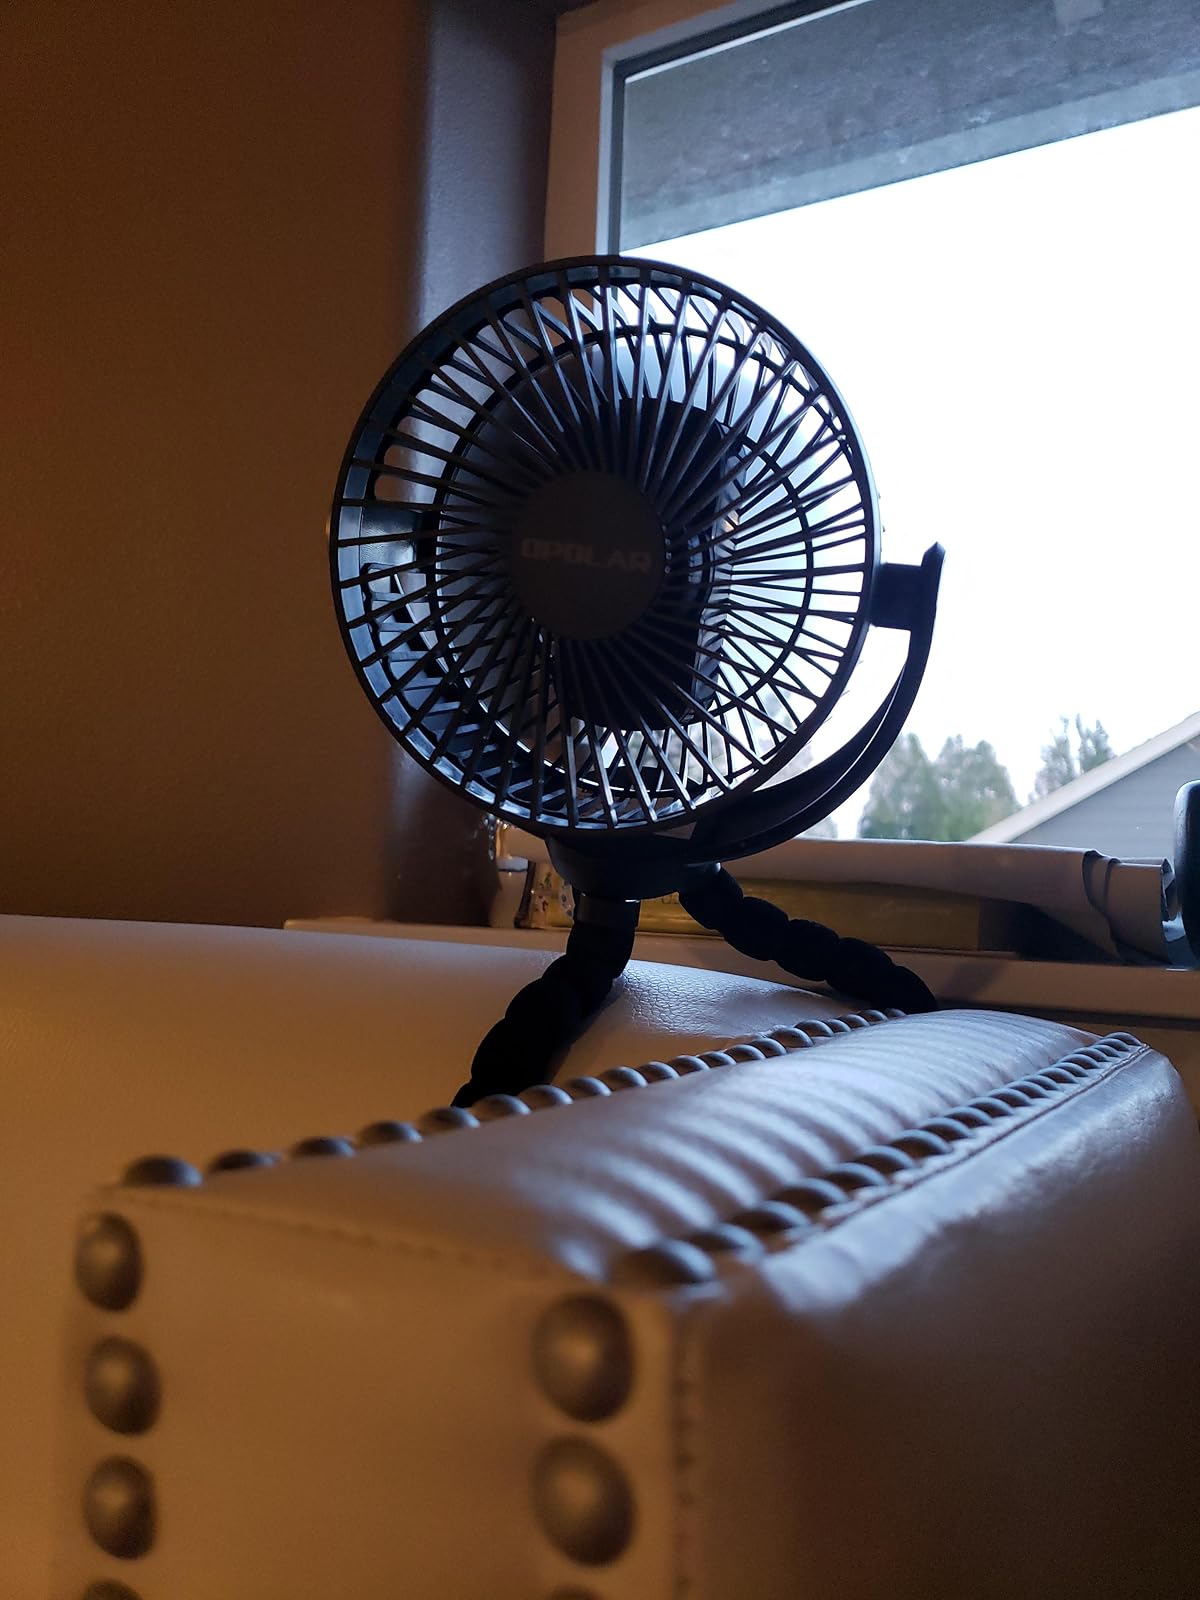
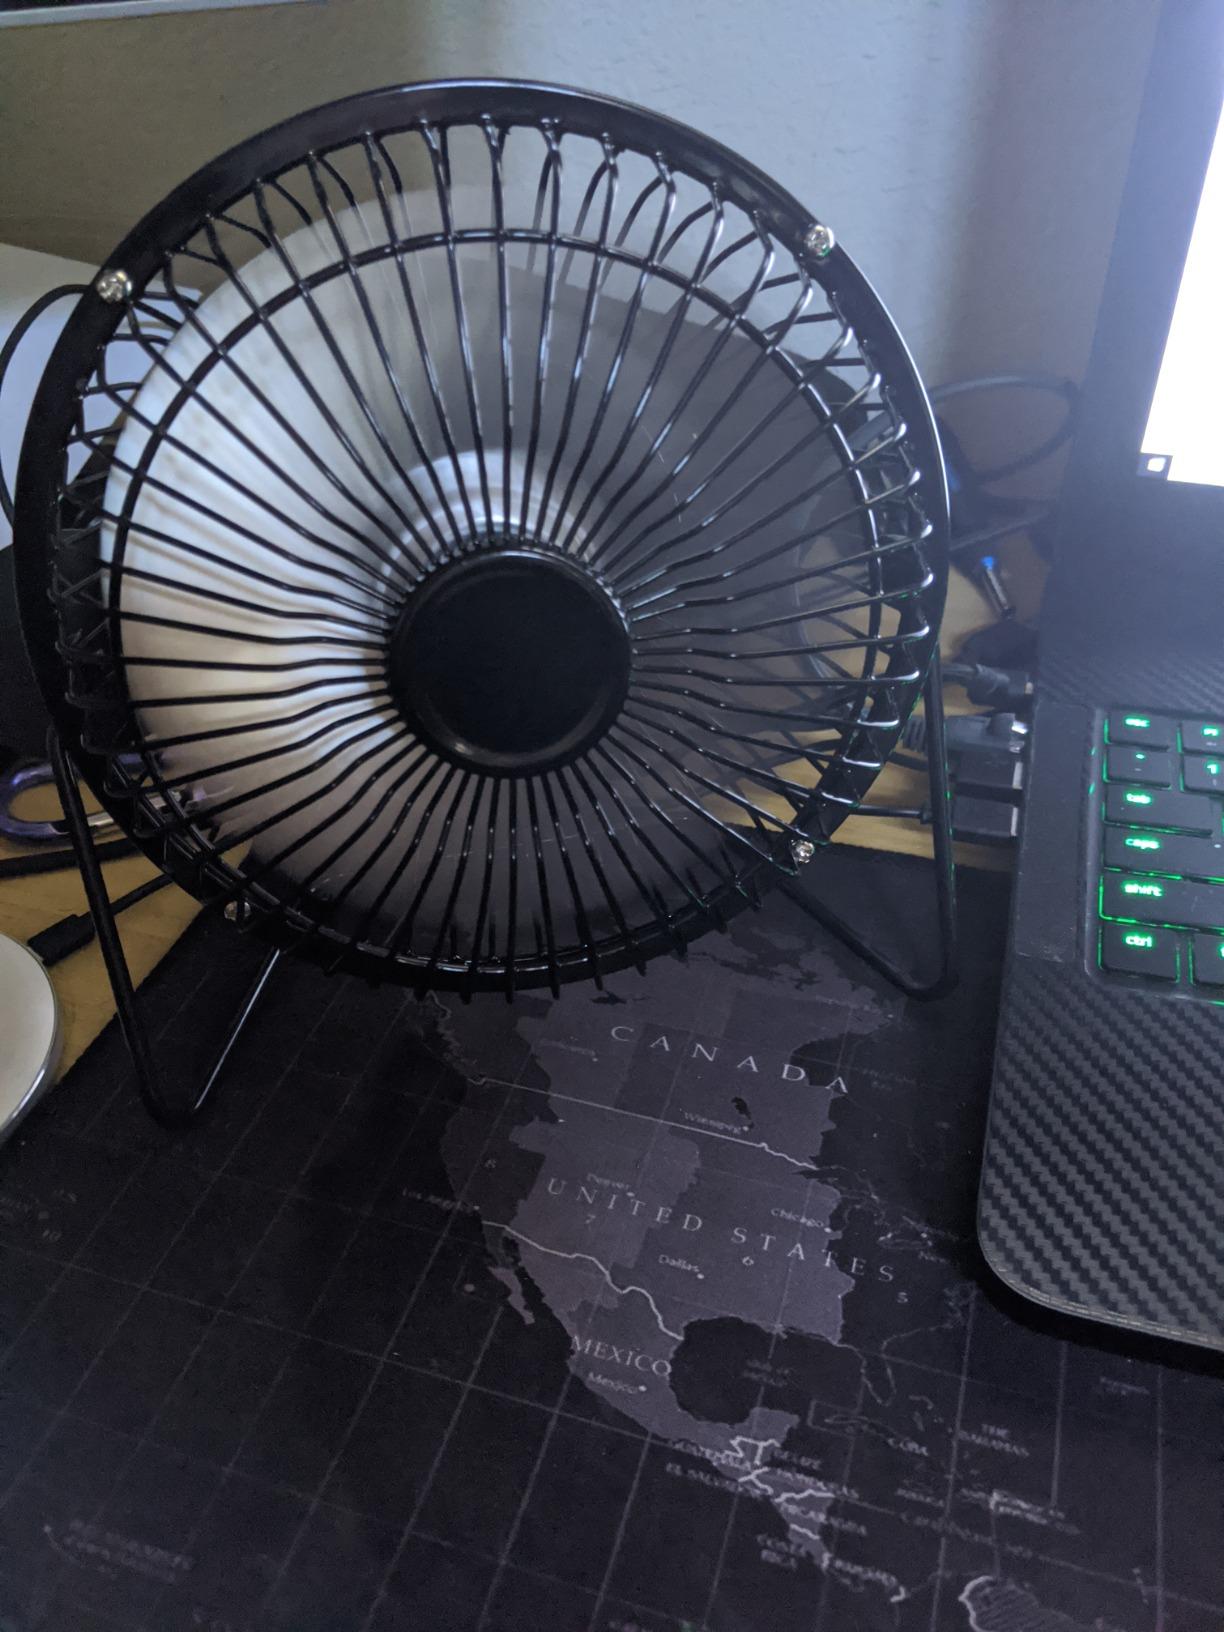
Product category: fan
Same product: no